Bellaire High School (Texas)

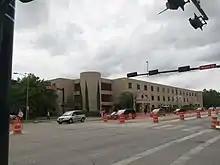
Bellaire High School building (since 1955) during final walk through event (taken on May 15, 2021) on the intersection of S. Rice and Maple St.

Mimi Swartz of "Texas Monthly" said in 2006 that Bellaire was "arguably the city's best public school" and "prestigious." Lynwood Abram of the "Houston Chronicle" said in 2006 that Bellaire is "academically acclaimed". Jason Spencer of the "Houston Chronicle" said that the current principal and formal principal said that Bellaire has "reputation for academic excellence" because, in the words of former principal Hilbert Bludau, "Parents felt ownership of that school." Cathy Mincberg, an HISD trustee, said in 1993 that "There isn't a private school in Houston that can beat Bellaire High School."